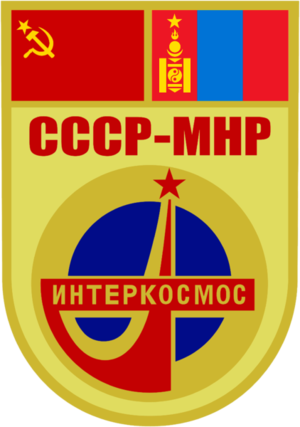
Les nombres entre parenthèses indiquent le nombre de vols spatiaux effectués par chaque individu jusqu'à cette mission incluse.
Vladimir Alexandrovitch Djanibekov est un cosmonaute soviétique, né le 13 mai 1942.